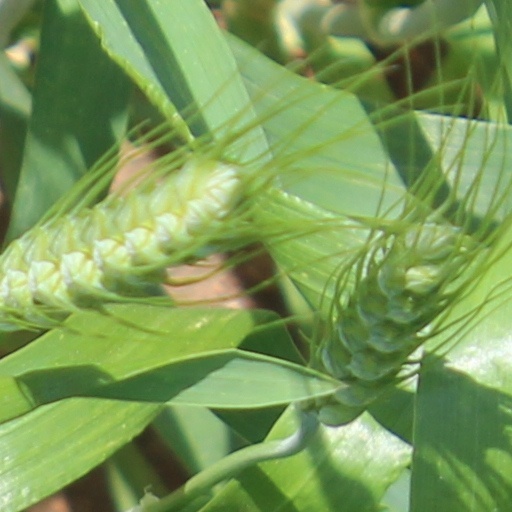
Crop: wheat